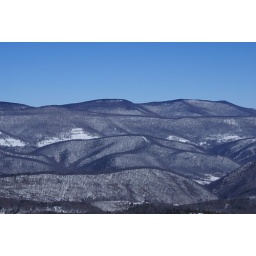
The snow covered slopes and the bare trees on the ridgelines combine to delineate the topography in an unusually vivid fashion.